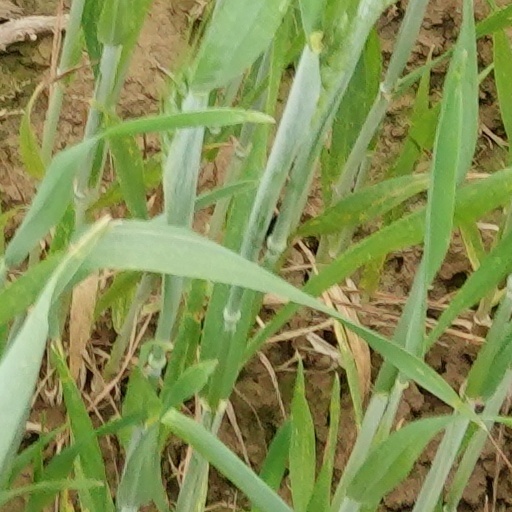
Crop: wheat